Chinese water dragon

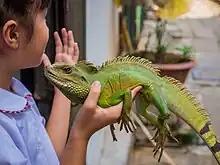
A pet Chinese water dragon in Hanoi, Vietnam

The most severe threat to the species is harvesting for meat and the pet trade. According to a series of 2016 interviews with 21 rural hunter groups, water dragons are a frequent and easy target of traps and hand collecting throughout Thua Thien Hue. Hunting pressure is greatest in May and June, with adult males prioritized due to their large size and conspicuous appearance. This agrees with the decreasing proportion of adult males found in June compared to April. Water dragon meat is typically sold to local restaurants, while eggs are stored in rice wine to be used as traditional medicine. Skins and leather are also traded and exported.